Passion Play

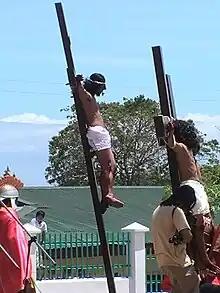
Actor portraying Jesus on the cross during the "Pagtaltal" in Barotac Viejo, Iloilo, Philippines, April 2010

The predominantly Catholic Philippines has Passion Plays called "Senákulo", named after the Upper room, every "Semana Santa" (Holy Week). Theatre companies and community groups perform different versions of the "Senákulo", using their own scripts that present the dialogue in either poetic or prosaic form. These scripts are decades or even centuries-old, and draw from both the Bible and folk tradition.